Naumburg

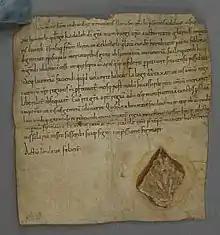
Certificate Naumburg

The early development of the town of Naumburg is closely connected with the Ekkehardine dynasty, Emperor Conrad II and Bishop Hildeward of Zeitz, who transferred the family seat from Kleinjena to their own estate at the new castle in Naumburg (Nuenburch) around 1028.